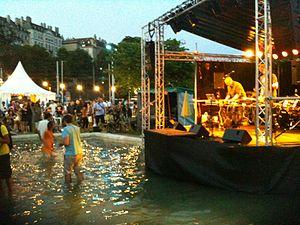
Fête de la musique à Genève
Genève est une ville suisse située à l’extrémité sud-ouest du Léman. Elle est la deuxième ville la plus peuplée de Suisse après Zurich. Elle est le chef-lieu et la commune la plus peuplée du canton de Genève. En décembre 2019, la ville comptait 205 372 habitants. Son aire métropolitaine, ou aire urbaine, forme une agglomération transfrontalière : le « Grand Genève », qui s'étend sur le canton de Vaud et les départements français de l'Ain et de la Haute-Savoie, pour une population totale en janvier 2015 de 978 790 habitants. L'agglomération genevoise stricto sensu compte 579 227 habitants dans sa partie suisse au 1ᵉʳ janvier 2016, selon l'Office fédéral de la statistique. L'emblème de la ville est son jet d'eau culminant à 140 m.